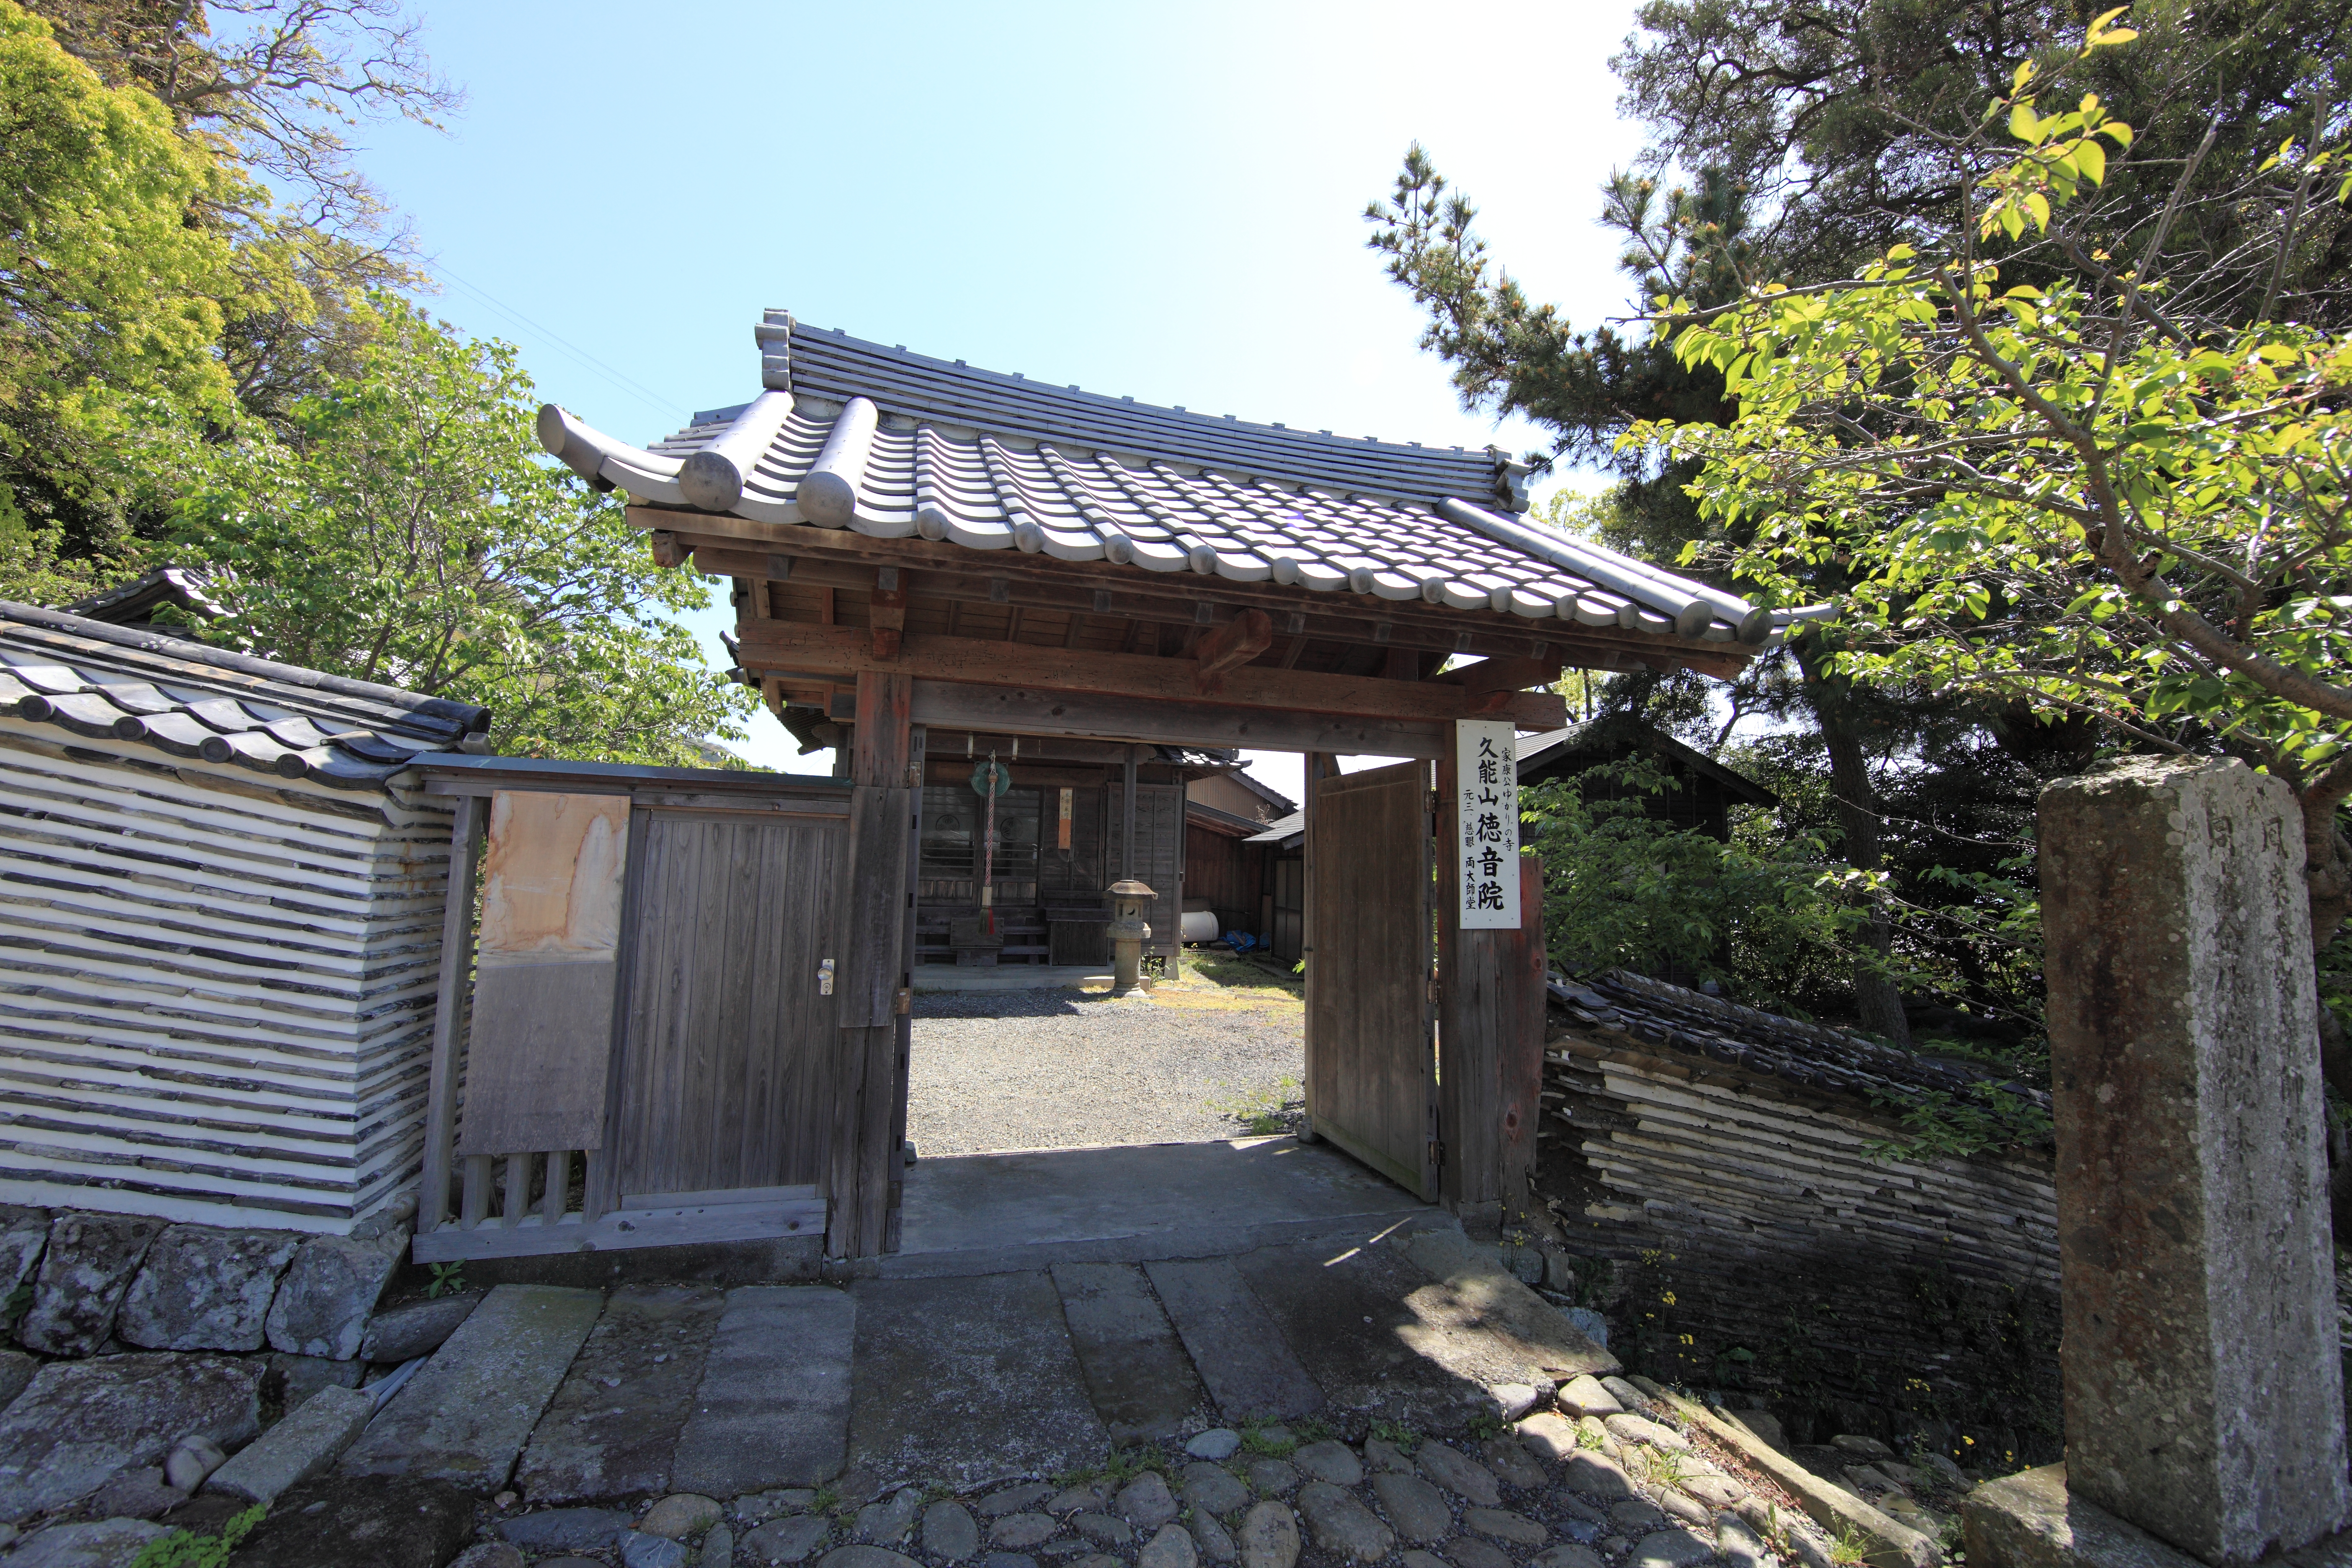
house, building, home, high, cottage, property, gate, place of worship, temple, ruins, shrine, 5d, hires, estate, markii, hi, res, resolution, shizuoka, kunohzantoushouguu, shinto shrine, outdoor structure